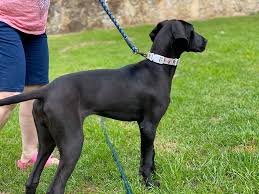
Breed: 206-n000035-Great_Dane